The Succubus (sculpture)

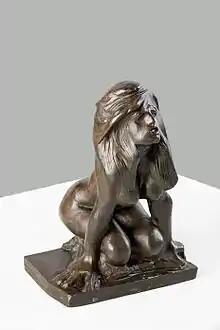
"The Succubus"

It shows a succubus, a demon taking on female form to deceive and seduce human men. The figure kneels in a feline posture, evoking medieval associations between cats and the forces of darkness. She is beautiful and her eyes are closed, but her mouth is open and screaming. French sculptor Camille Claudel is thought to be the model for the statue.